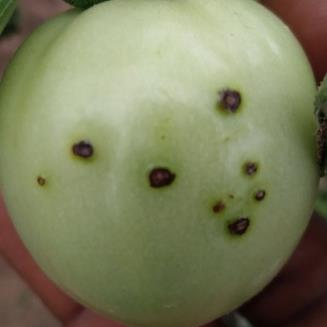
Crop: Tomato
Condition: alternaria-d